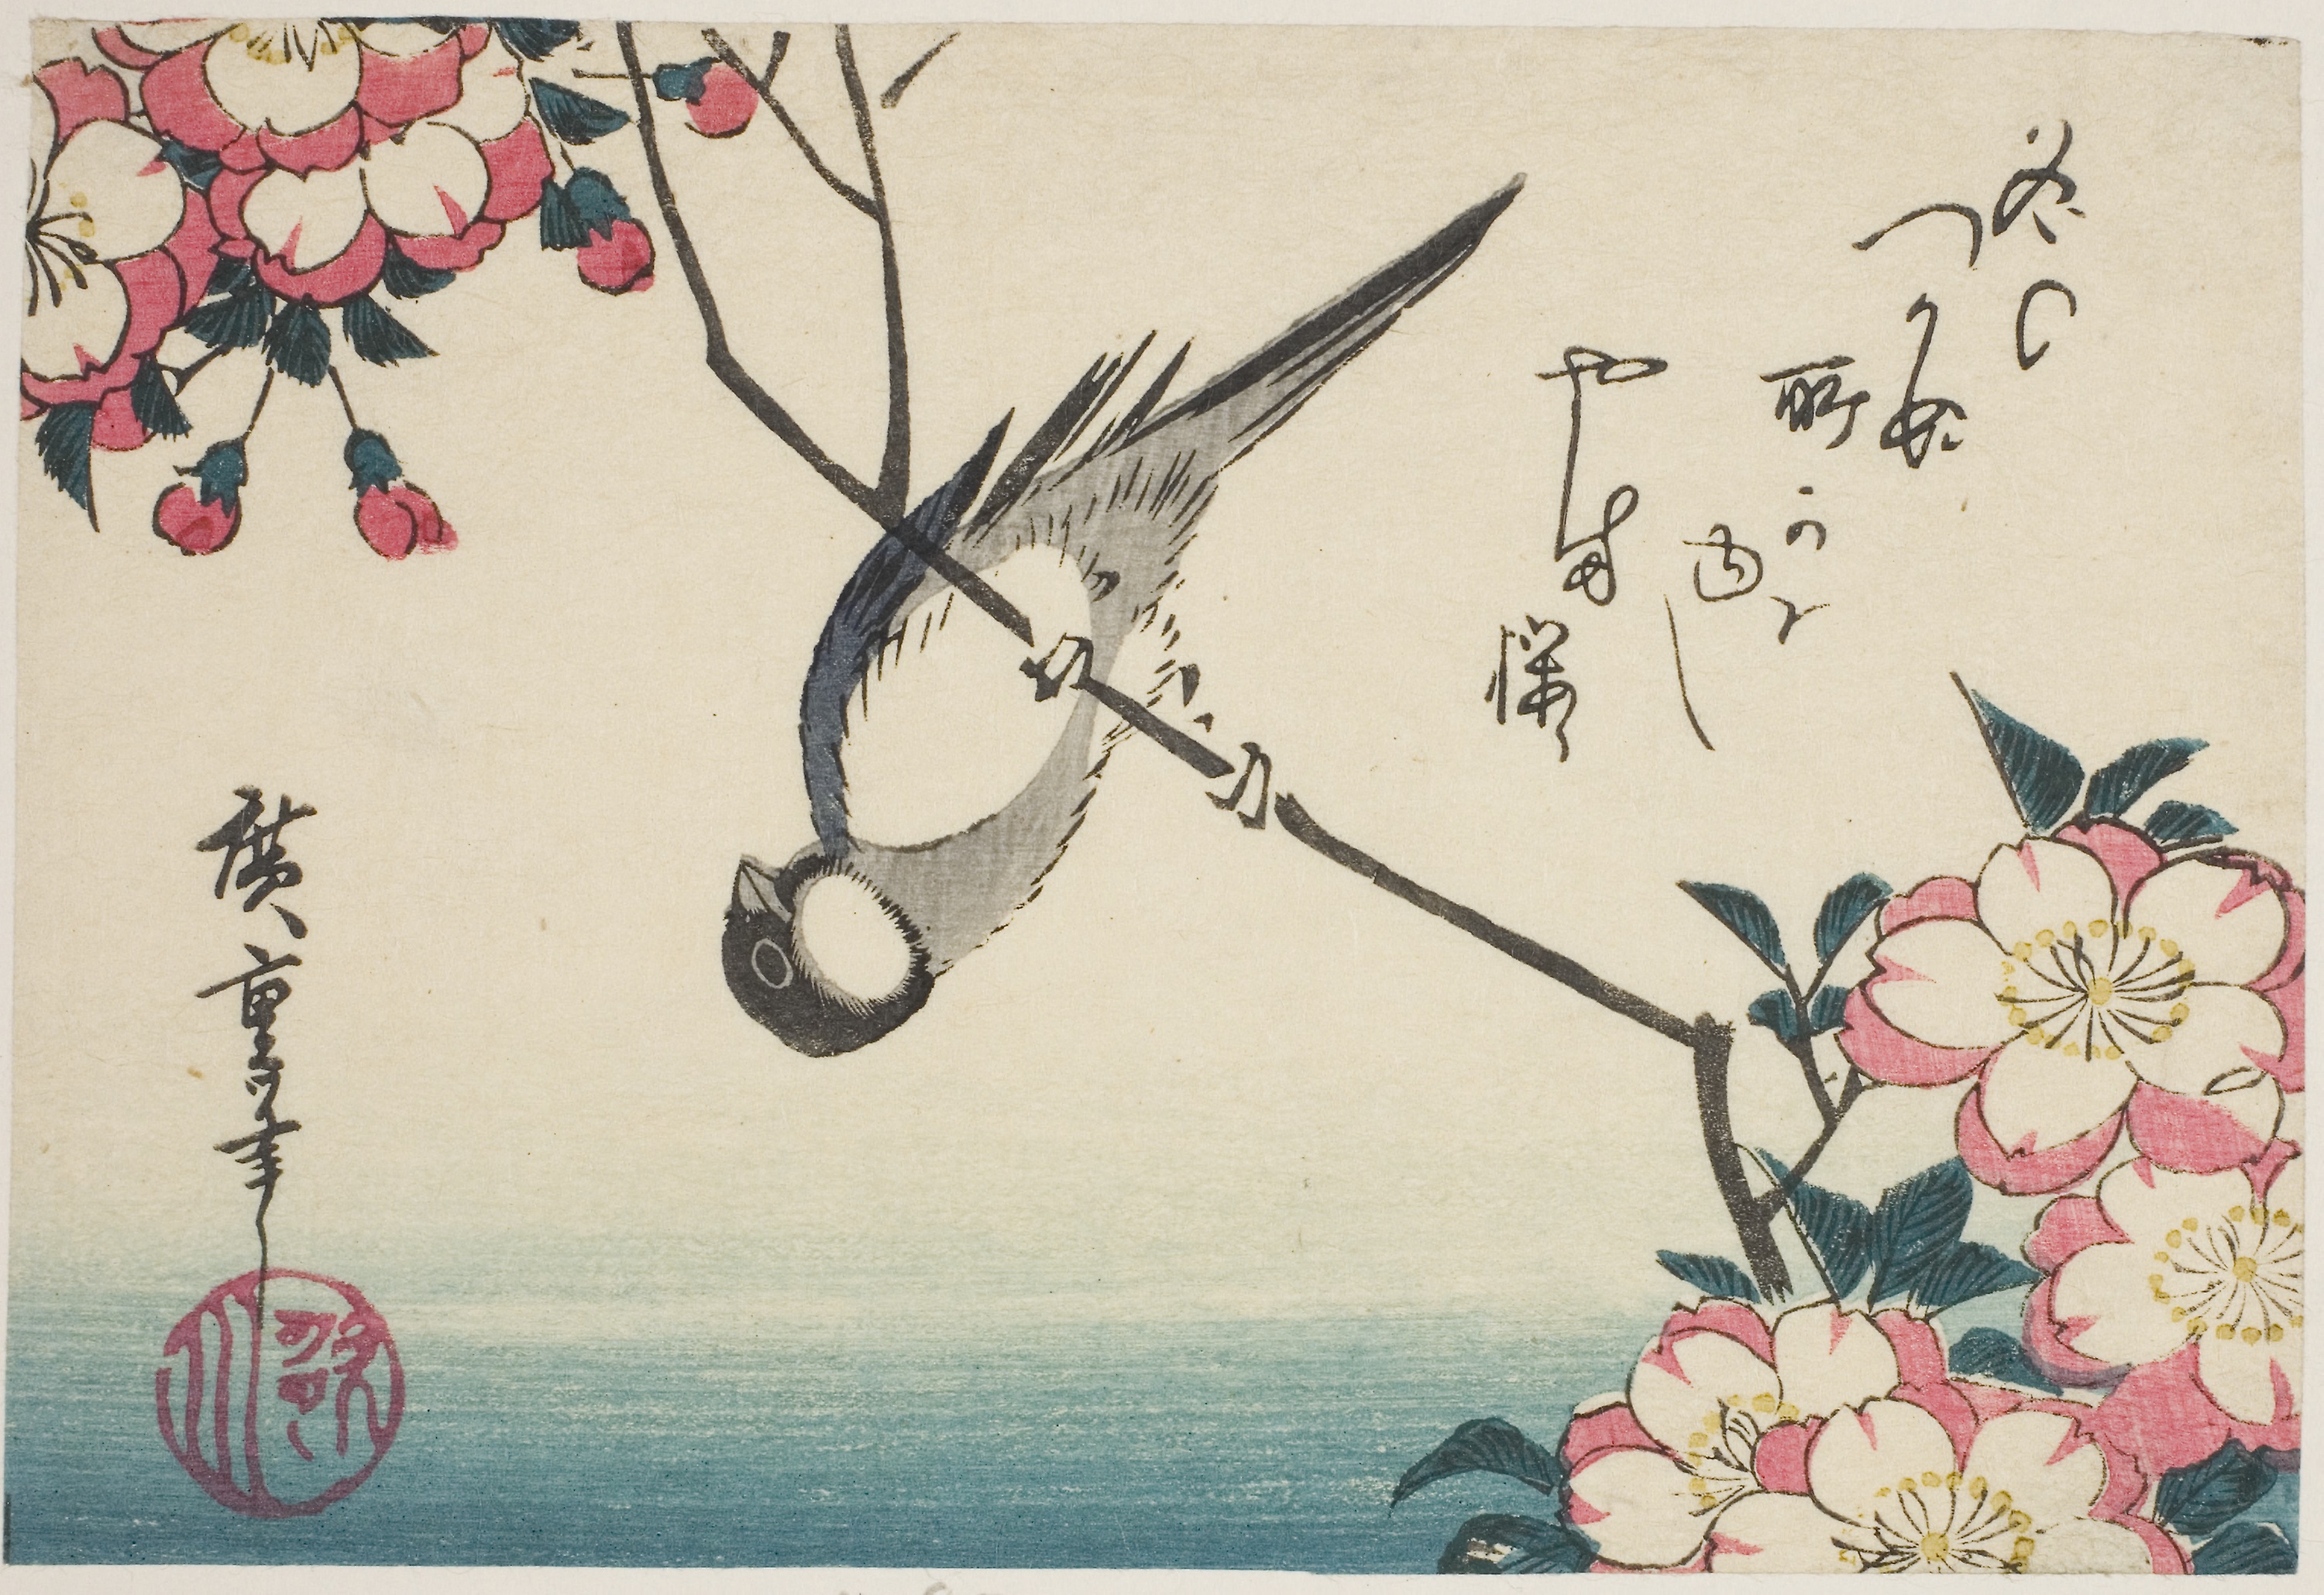
botany, plant, flower, branch, blossom, cherry blossom, hummingbird